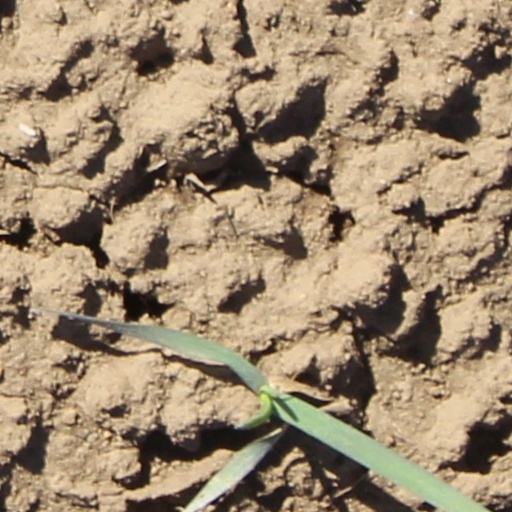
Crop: wheat